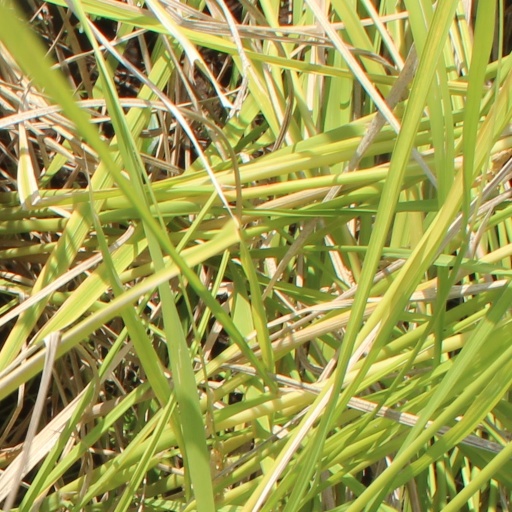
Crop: rice